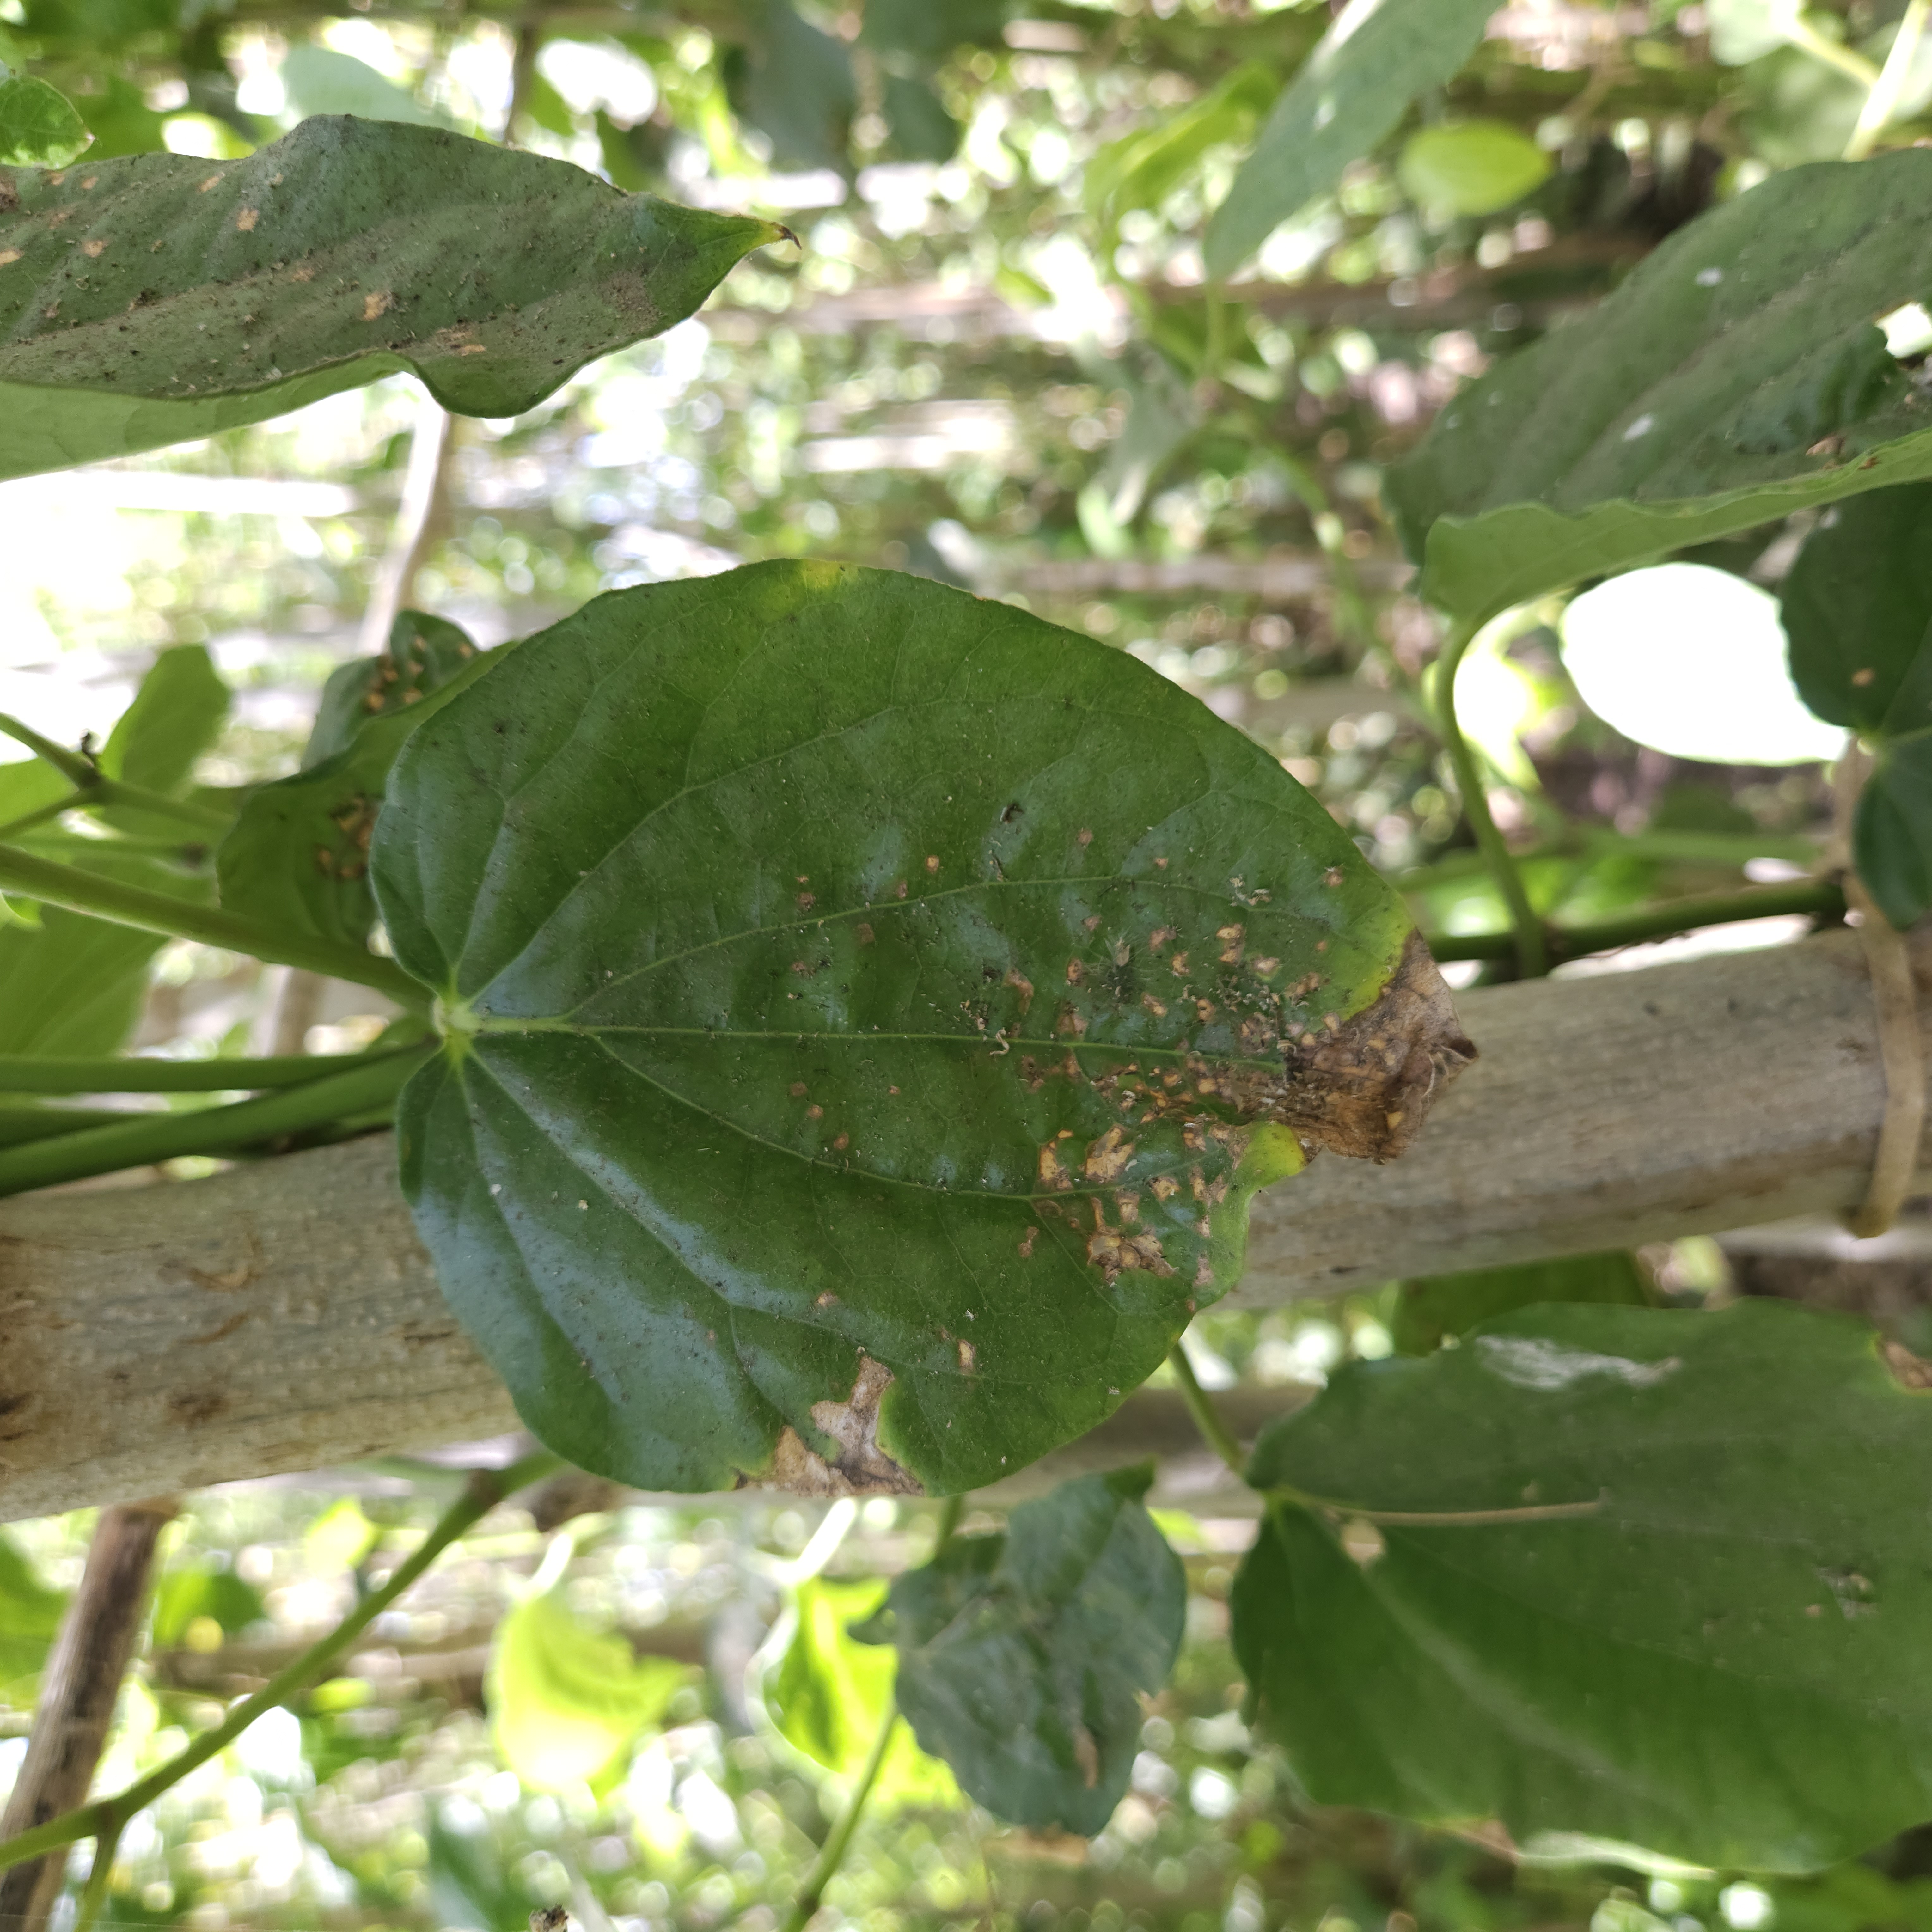
Label: Diseased